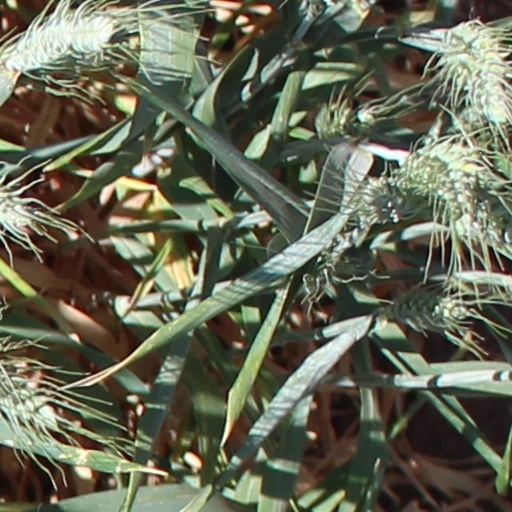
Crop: wheat